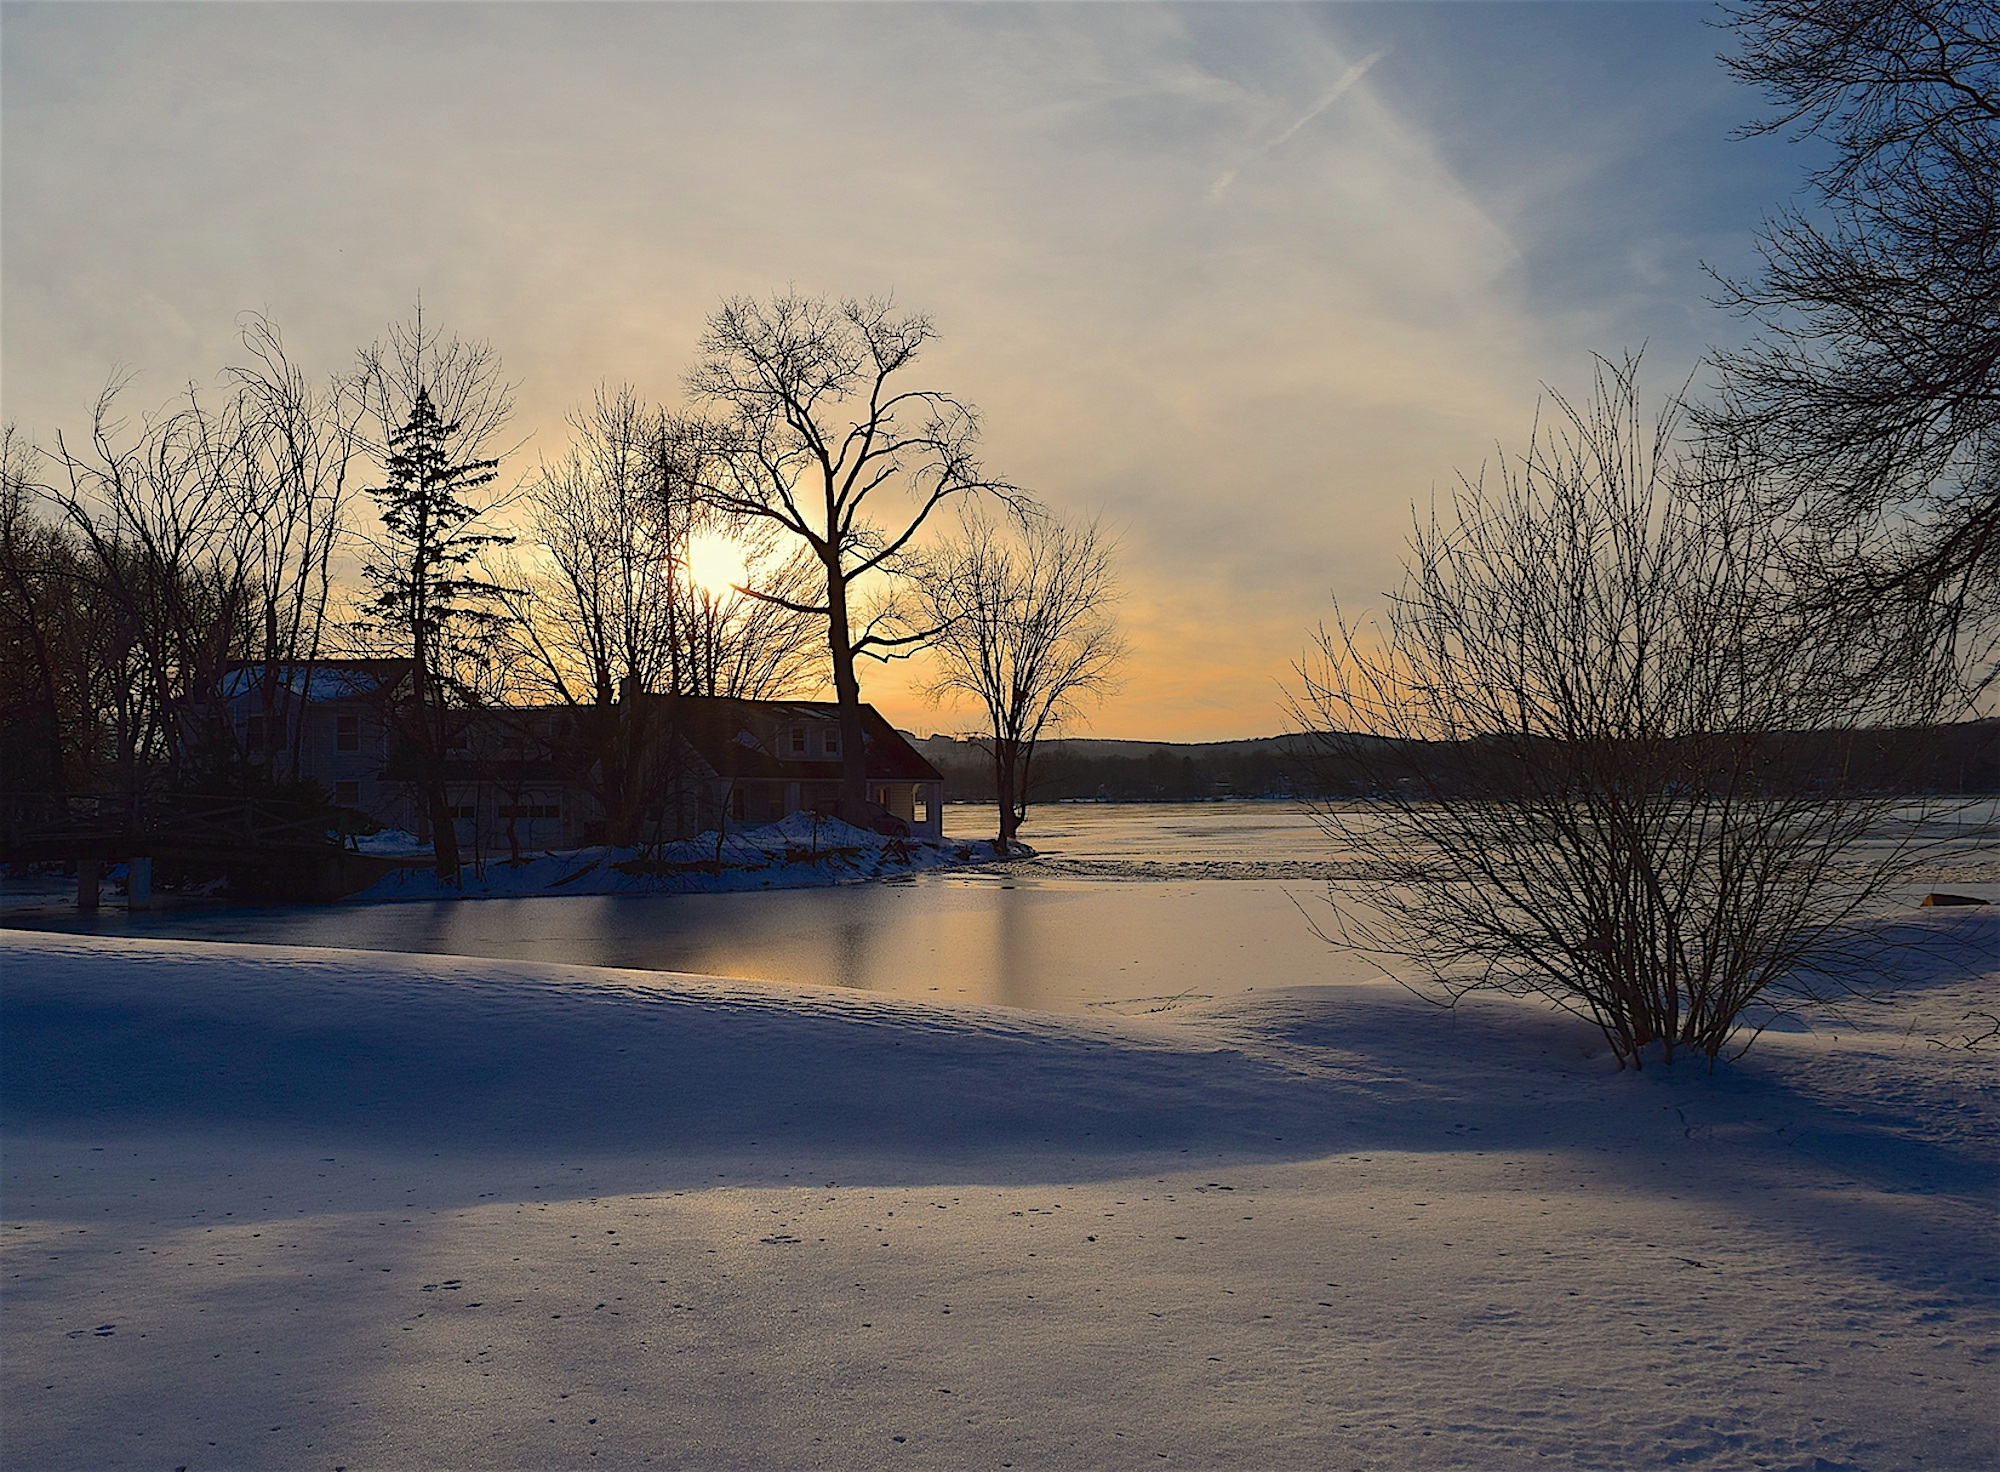
landscape, tree, water, nature, silhouette, snow, winter, cloud, plant, sky, sunrise, sunset, sunlight, morning, lake, frost, dawn, river, dusk, ice, evening, reflection, weather, shadow, frozen, blue, colorful, yellow, season, clouds, gold, freezing, tree silhouette, atmospheric phenomenon, woody plant